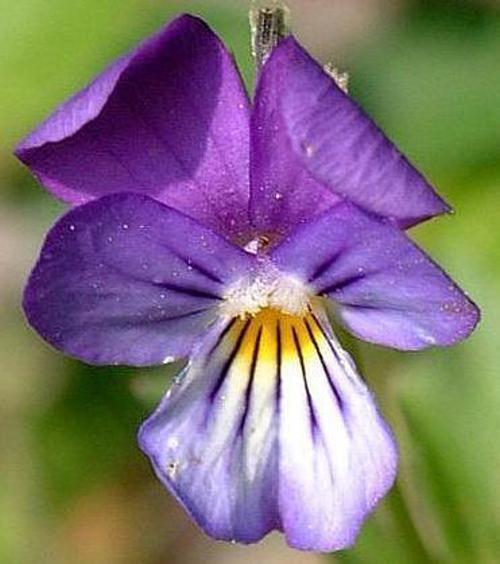
Flower: Pansy